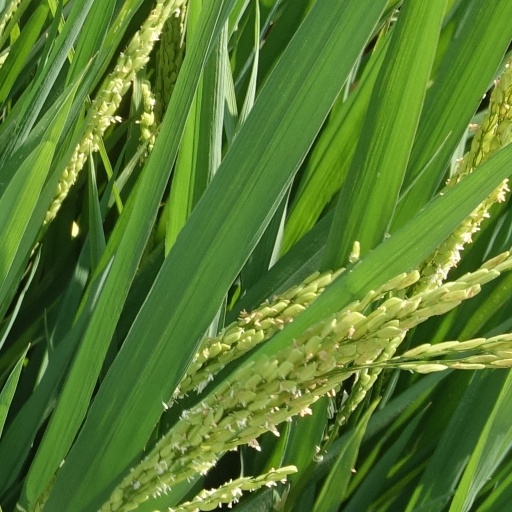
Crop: rice